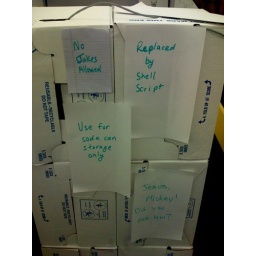
This wall of boxes mysteriously appeared in the door of Jake's cube when he moved to another team.